China Club of Seattle

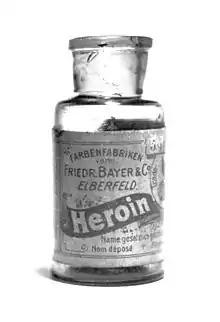
Bayer heroin bottle

The immediate cause for the founding of the China Club of Seattle was a speech delivered by Julean Arnold, an American commercial attache to Beijing, to members of the Seattle business community in 1916. Arnold and the Club's first President, Thomas Burke, were both part of a movement of the late 19th and early 20th centuries that argued for the economic and cultural importance of developing trade networks between China and the West Coast of the United States and Canada. Two of Burke's former clients, James J. Hill and Chin Gee Hee, had been early advocates for the creation of economic links between China and Seattle. Their approach was to improve infrastructure connecting the American East and Midwest to China through the nexus of ports in the Pacific Northwest with the intention of creating a new market for American produce and manufactured goods in China and was largely adopted by the China Club of Seattle after its founding.